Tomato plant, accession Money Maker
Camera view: horizontal (90 deg, fisheye); turntable rotation: 330 degrees
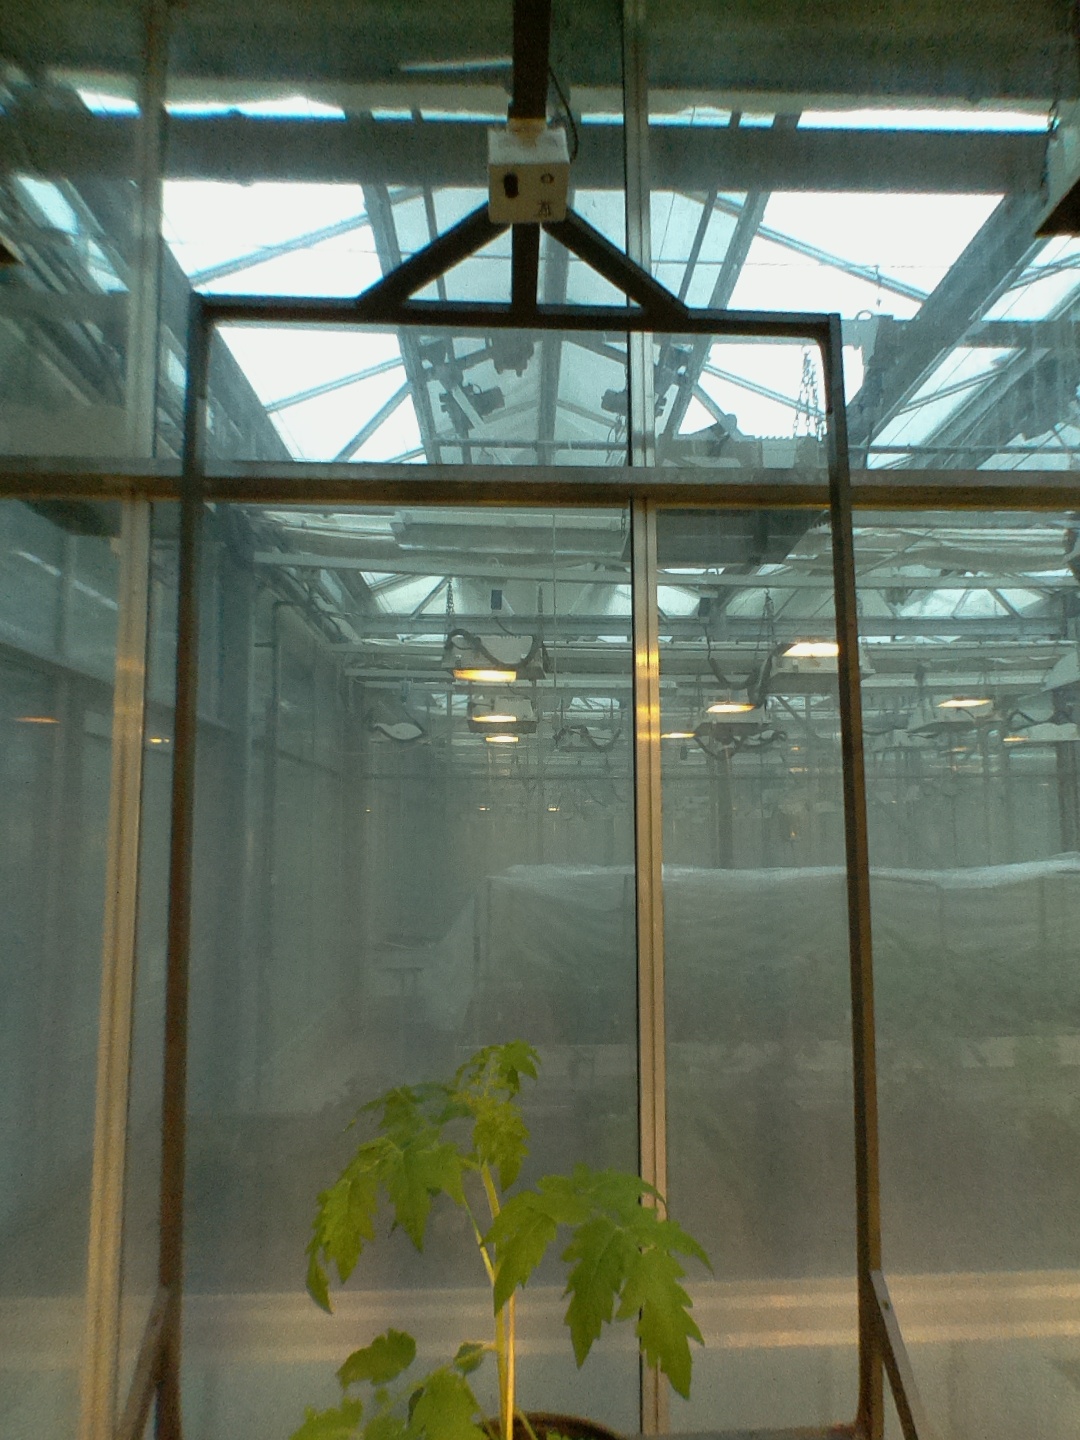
BBCH growth stage 13: 6 of true leaves visible